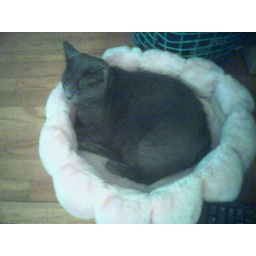
Olympia in her fluffy pink bed